Matthew Gault Emery

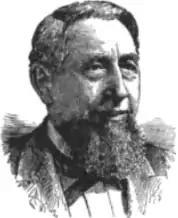

Matthew Gault Emery (September 28, 1818 – October 12, 1901) was the twenty-first Mayor of the City of Washington, D.C. from 1870 to 1871, when the office was abolished. Emery was the last mayor of the city of Washington, D.C.; the current office of Mayor of the District of Columbia has a different geographic jurisdiction.